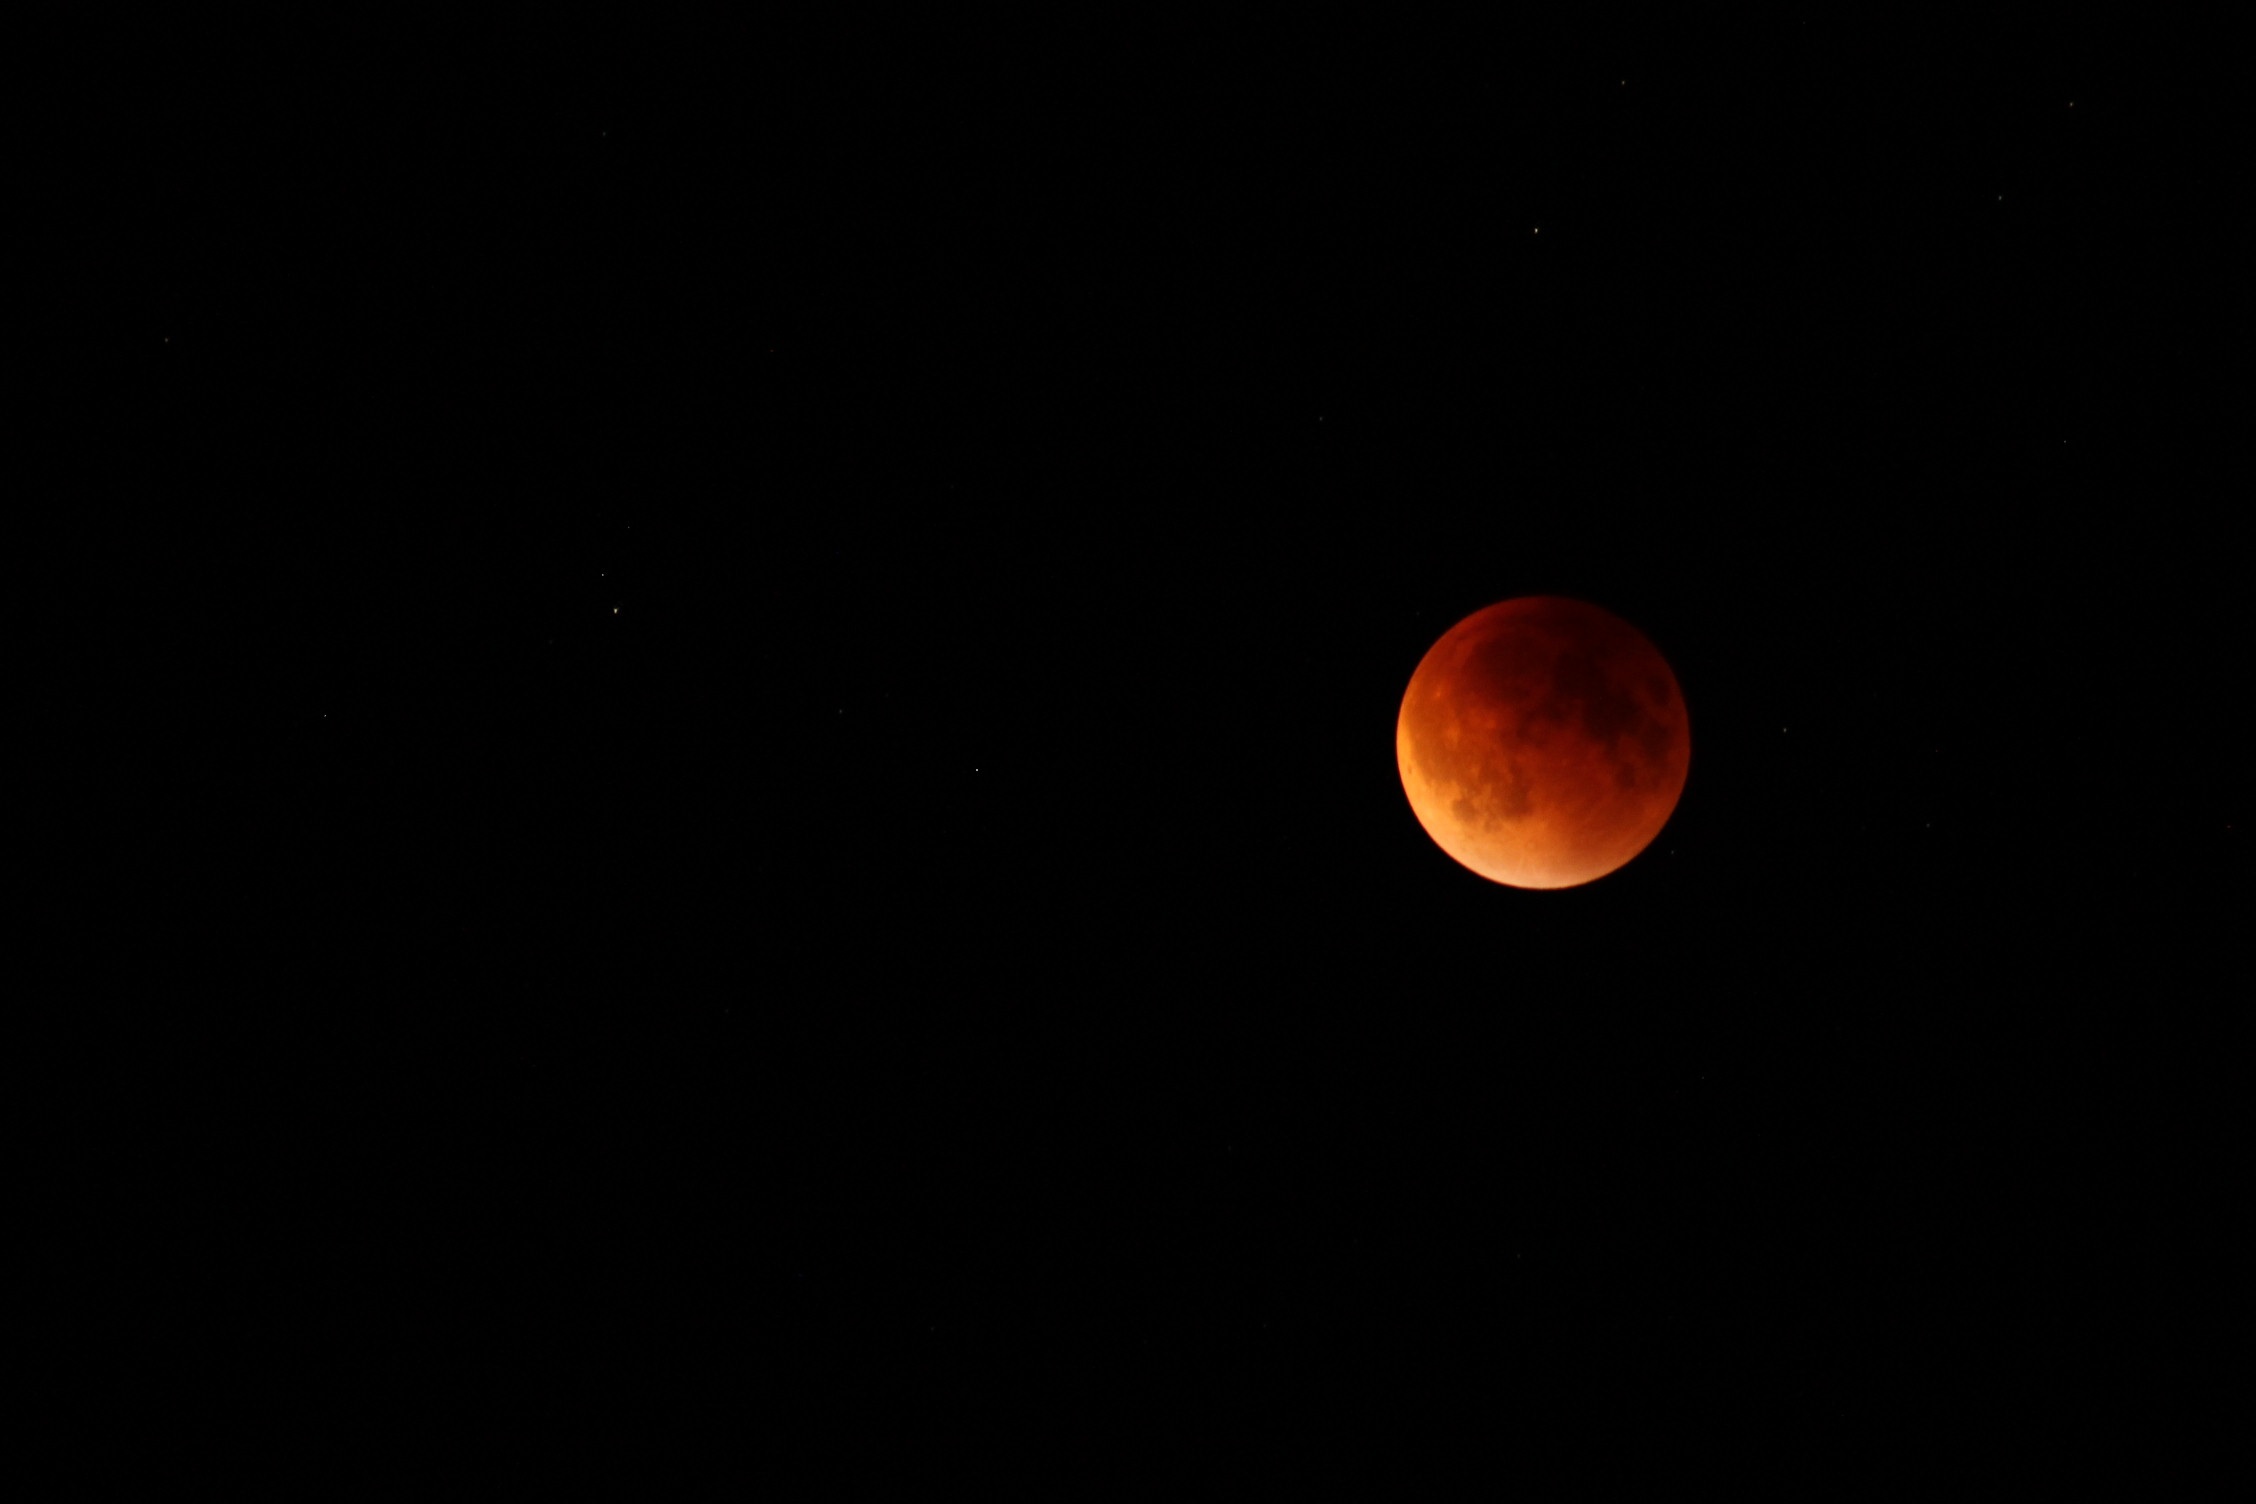
sky, night, atmosphere, red, darkness, moon, circle, astronomy, eclipse, lunar, event, astronomical object, lunar eclipse, celestial event